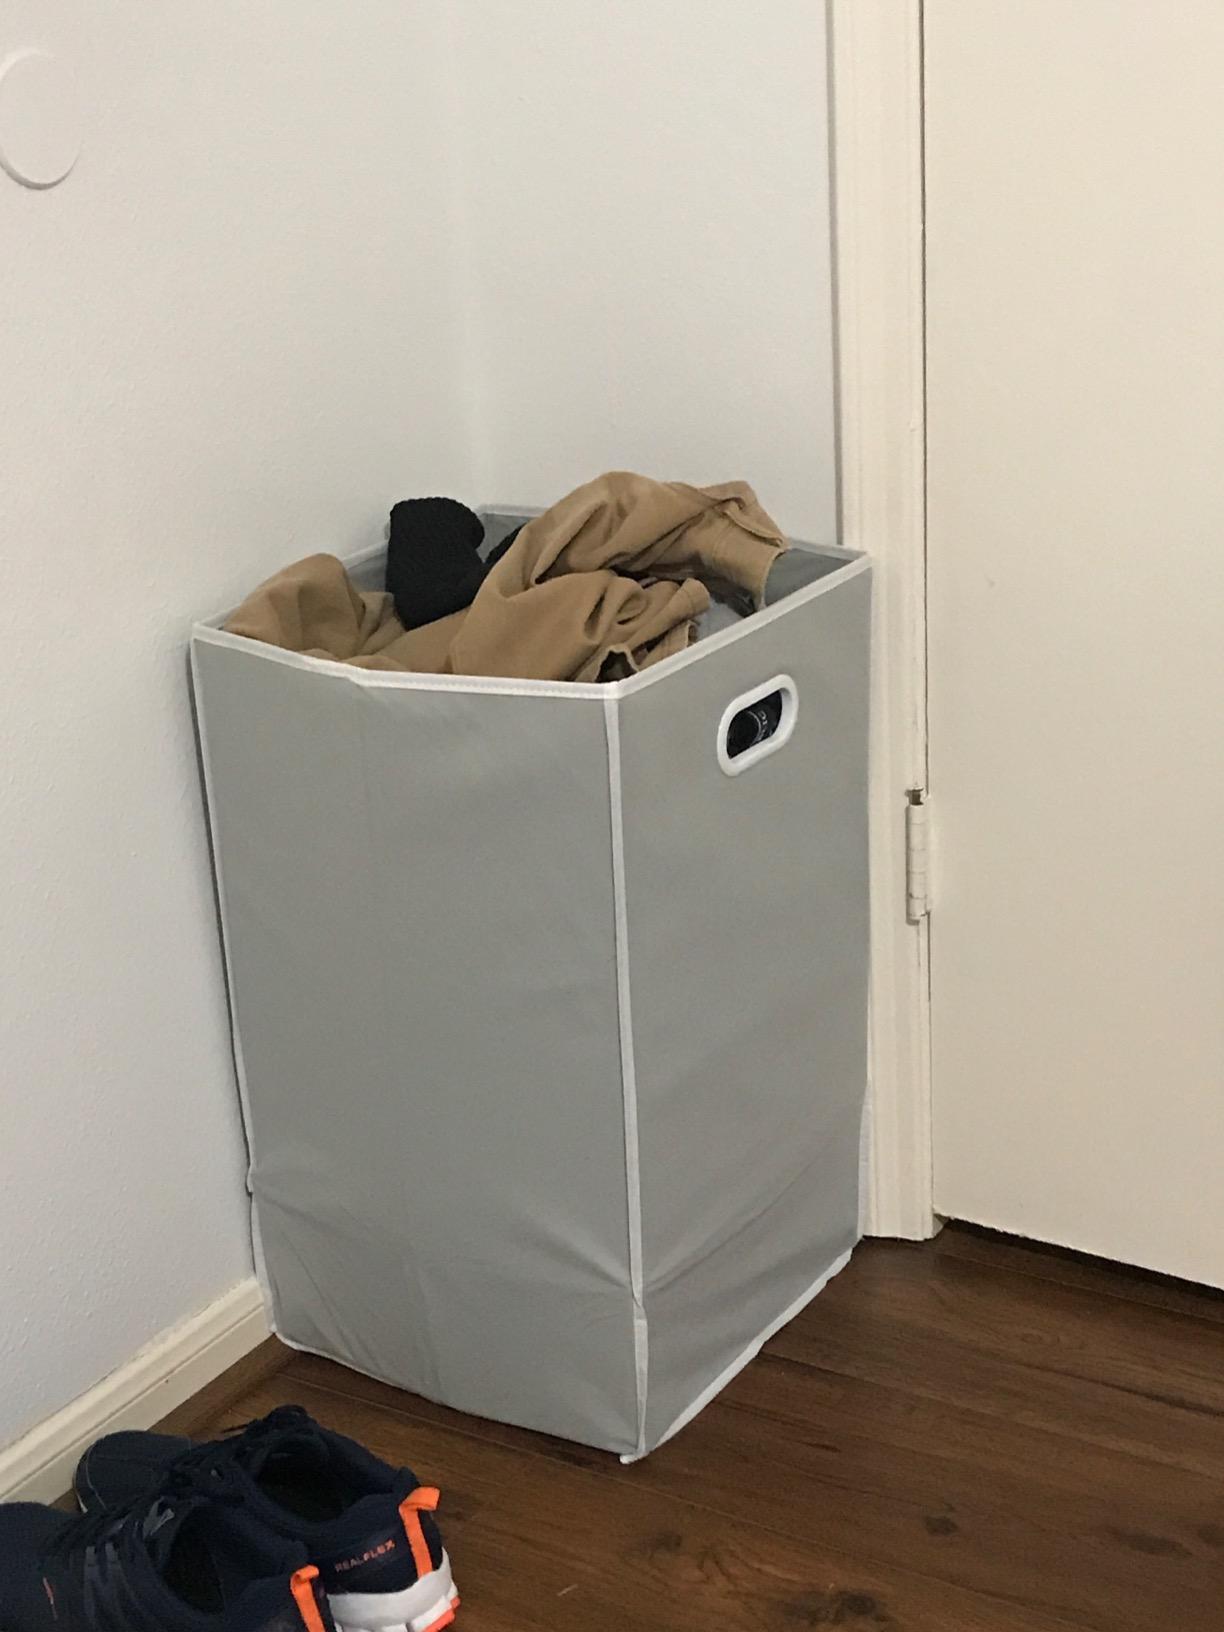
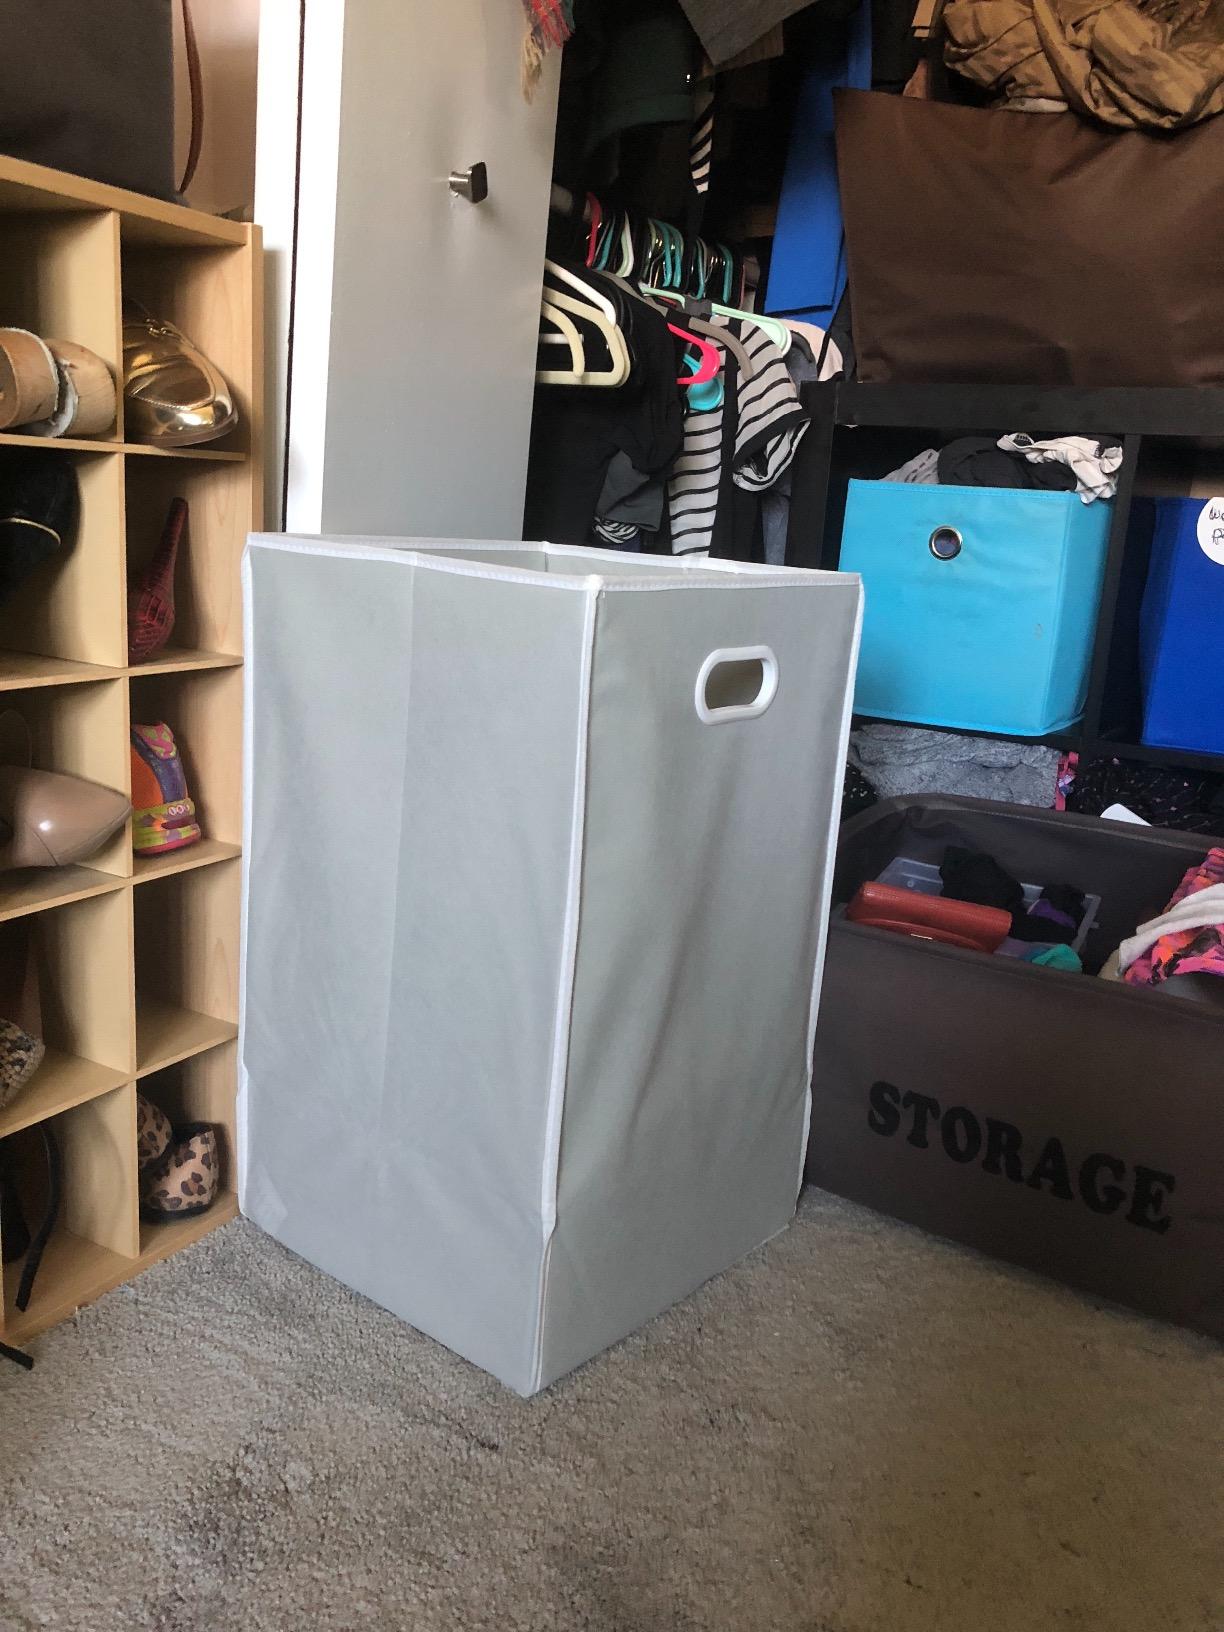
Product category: items_hamper
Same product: yes